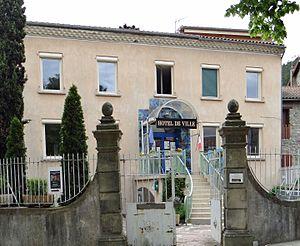
Jaujac - Hôtel de ville
Jaujac est une commune française, située dans le département de l'Ardèche en région Auvergne-Rhône-Alpes.